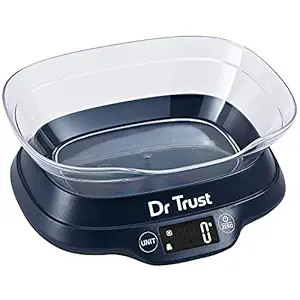
Dr Trust Electronic Kitchen Digital Scale Weighing Machine (Blue)
Category: Health&PersonalCare
Price: 899 (list price: 1900)
Rating: 4 (3,663 ratings)
About this product: Tare function: It comes with tare function which allows you to measure the weight of all ingredients separately after adding one after another without having to remove the previous ingredients. It also allows user to cancel out the weight of the container in which the ingredients are measured ; NOTE: Place your weighing machine on flat surface to get an accurate results|Measure weight up to 5 kg: equipped with high precision measurement sensors (accu gauge), the device meets your precise weighing requirements every single time. its weighing capacity is 1g to 5kg with unit shuffling feature between g/lb: oz and ml/fl: oz|Comes with a bpa free bowl: it comes with a bpa free detachable and lightweight bowl which complements well with the machine. you can flip the bowl over on top of the scale to save space during storage. Product Weight: 406 gm|Measurement units can be converted: it can display weight in a lot of units of measurement. you can easily convert units between pounds (lb), ounces (oz) and grams (g). also it has two volume unit systems ml and fl’oz|Low battery indicator: dr trust electronic kitchen weighing scale comes with low battery indicators that allow the user to replace the battery before it shuts down|Auto off function: auto off function feature turns off the scale automatically when it is left idle for few minutes which helps to prevent the wastage of batteries|Easy to use and store: it is convenient to use and store. it is compact and can be easily placed on the kitchen counter. also it is easy to move from one place to another